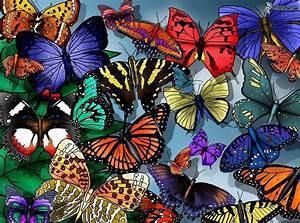
butterfly